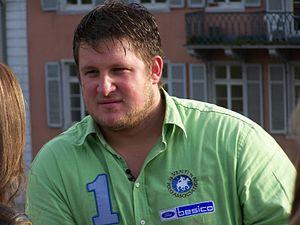
Matthias Steiner est un haltérophile autrichien naturalisé allemand, né le 25 août 1982, et médaillé d'or olympique. Il mesure 183 cm.